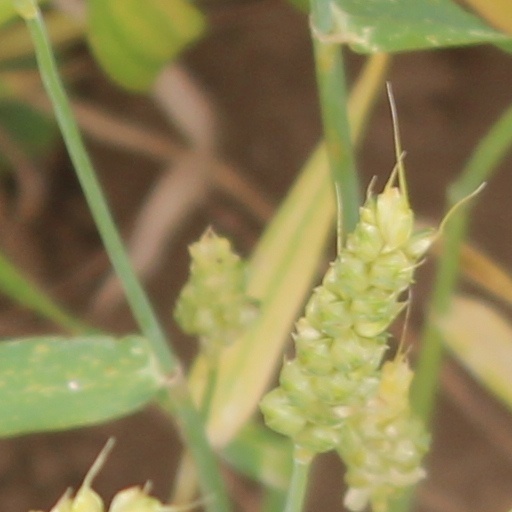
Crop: wheat